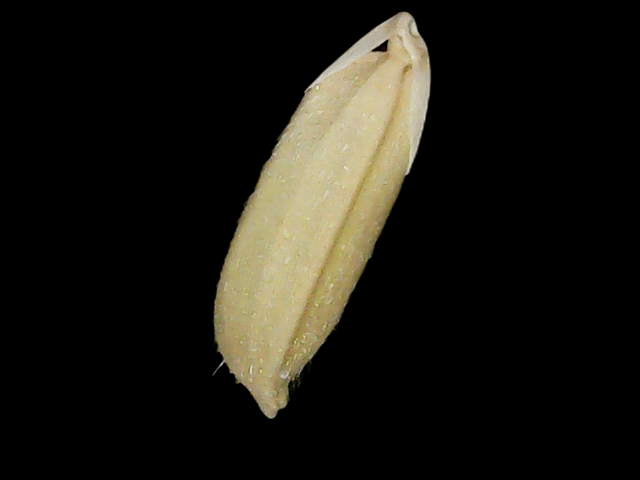
Rice variety: Br23